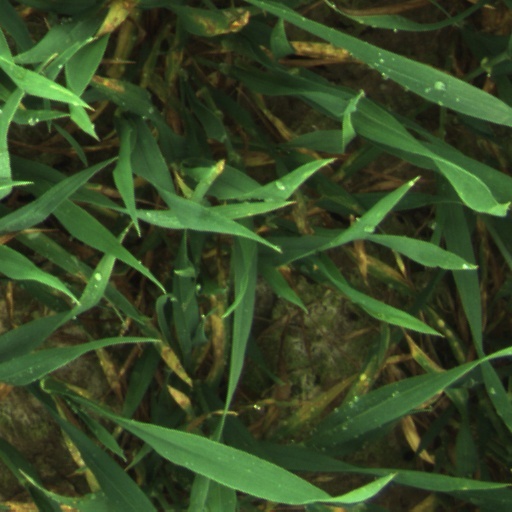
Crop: wheat